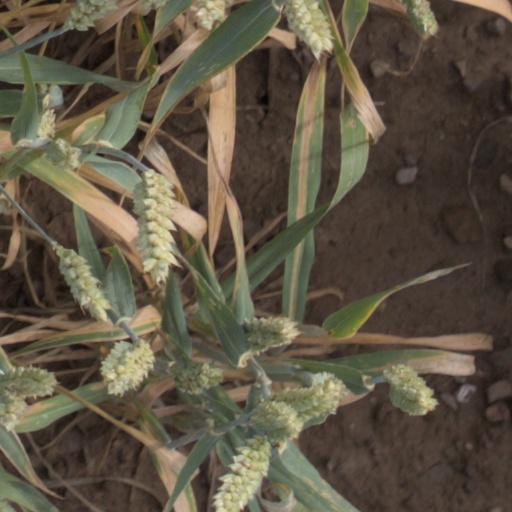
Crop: wheat